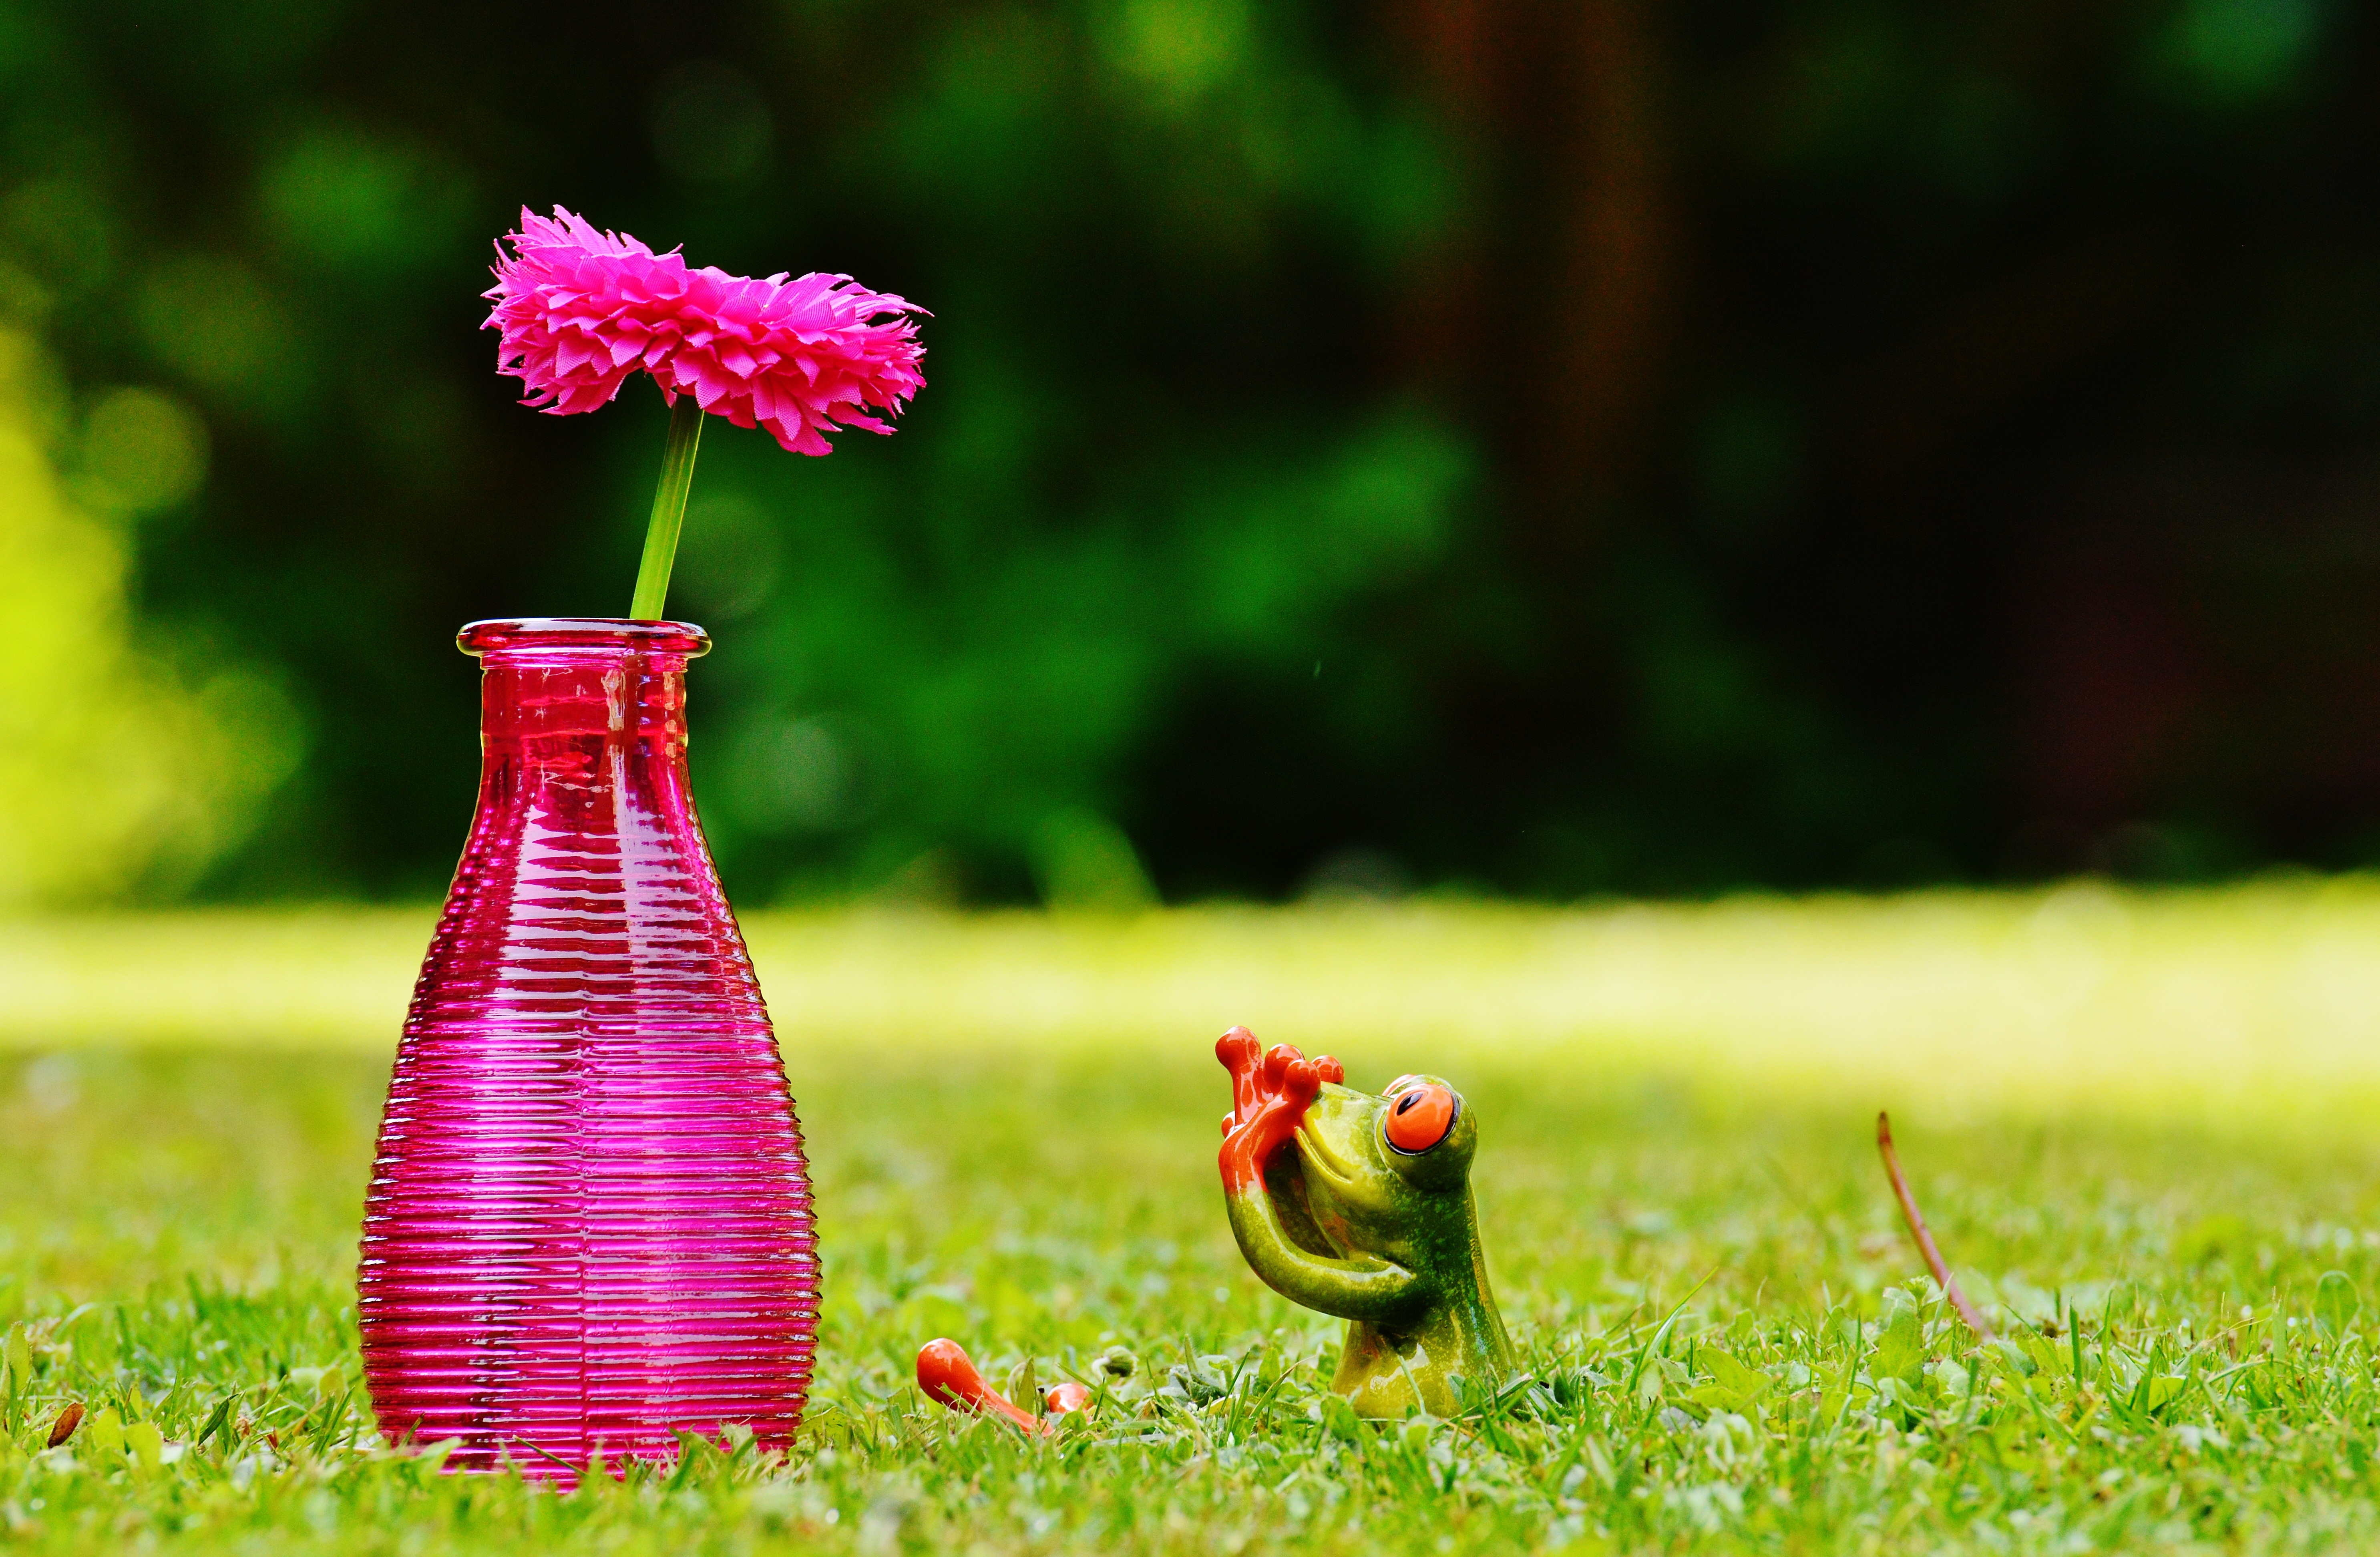
grass, plant, lawn, meadow, sweet, leaf, flower, cute, vase, green, red, frog, flora, funny, macro photography